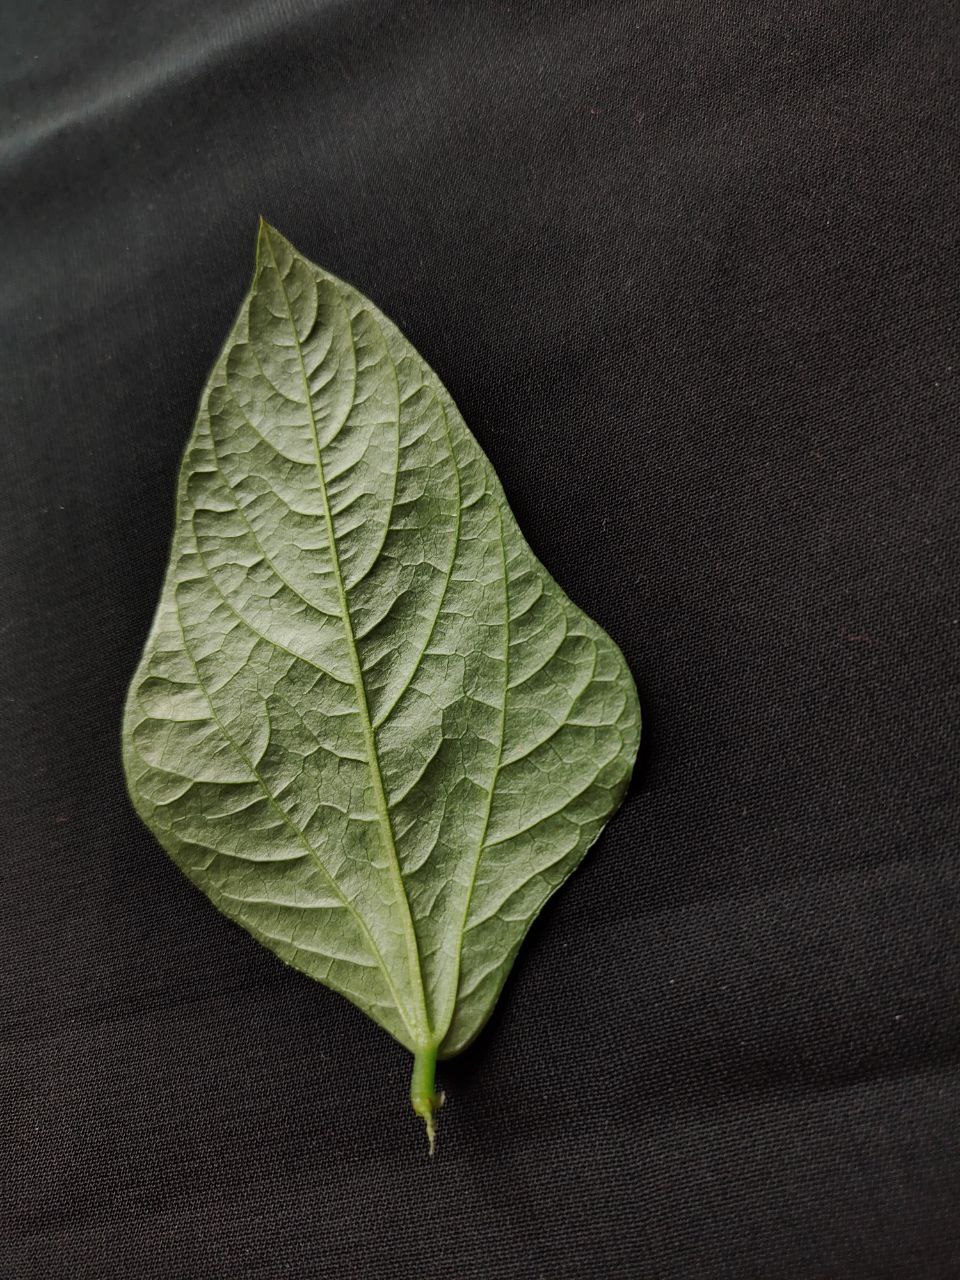
Crop: cowpea
Leaf condition: Fresh Leaf